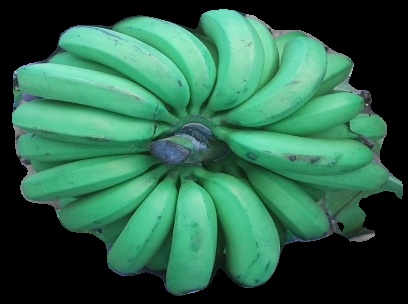
Variety: pachbale
Grade: grade2